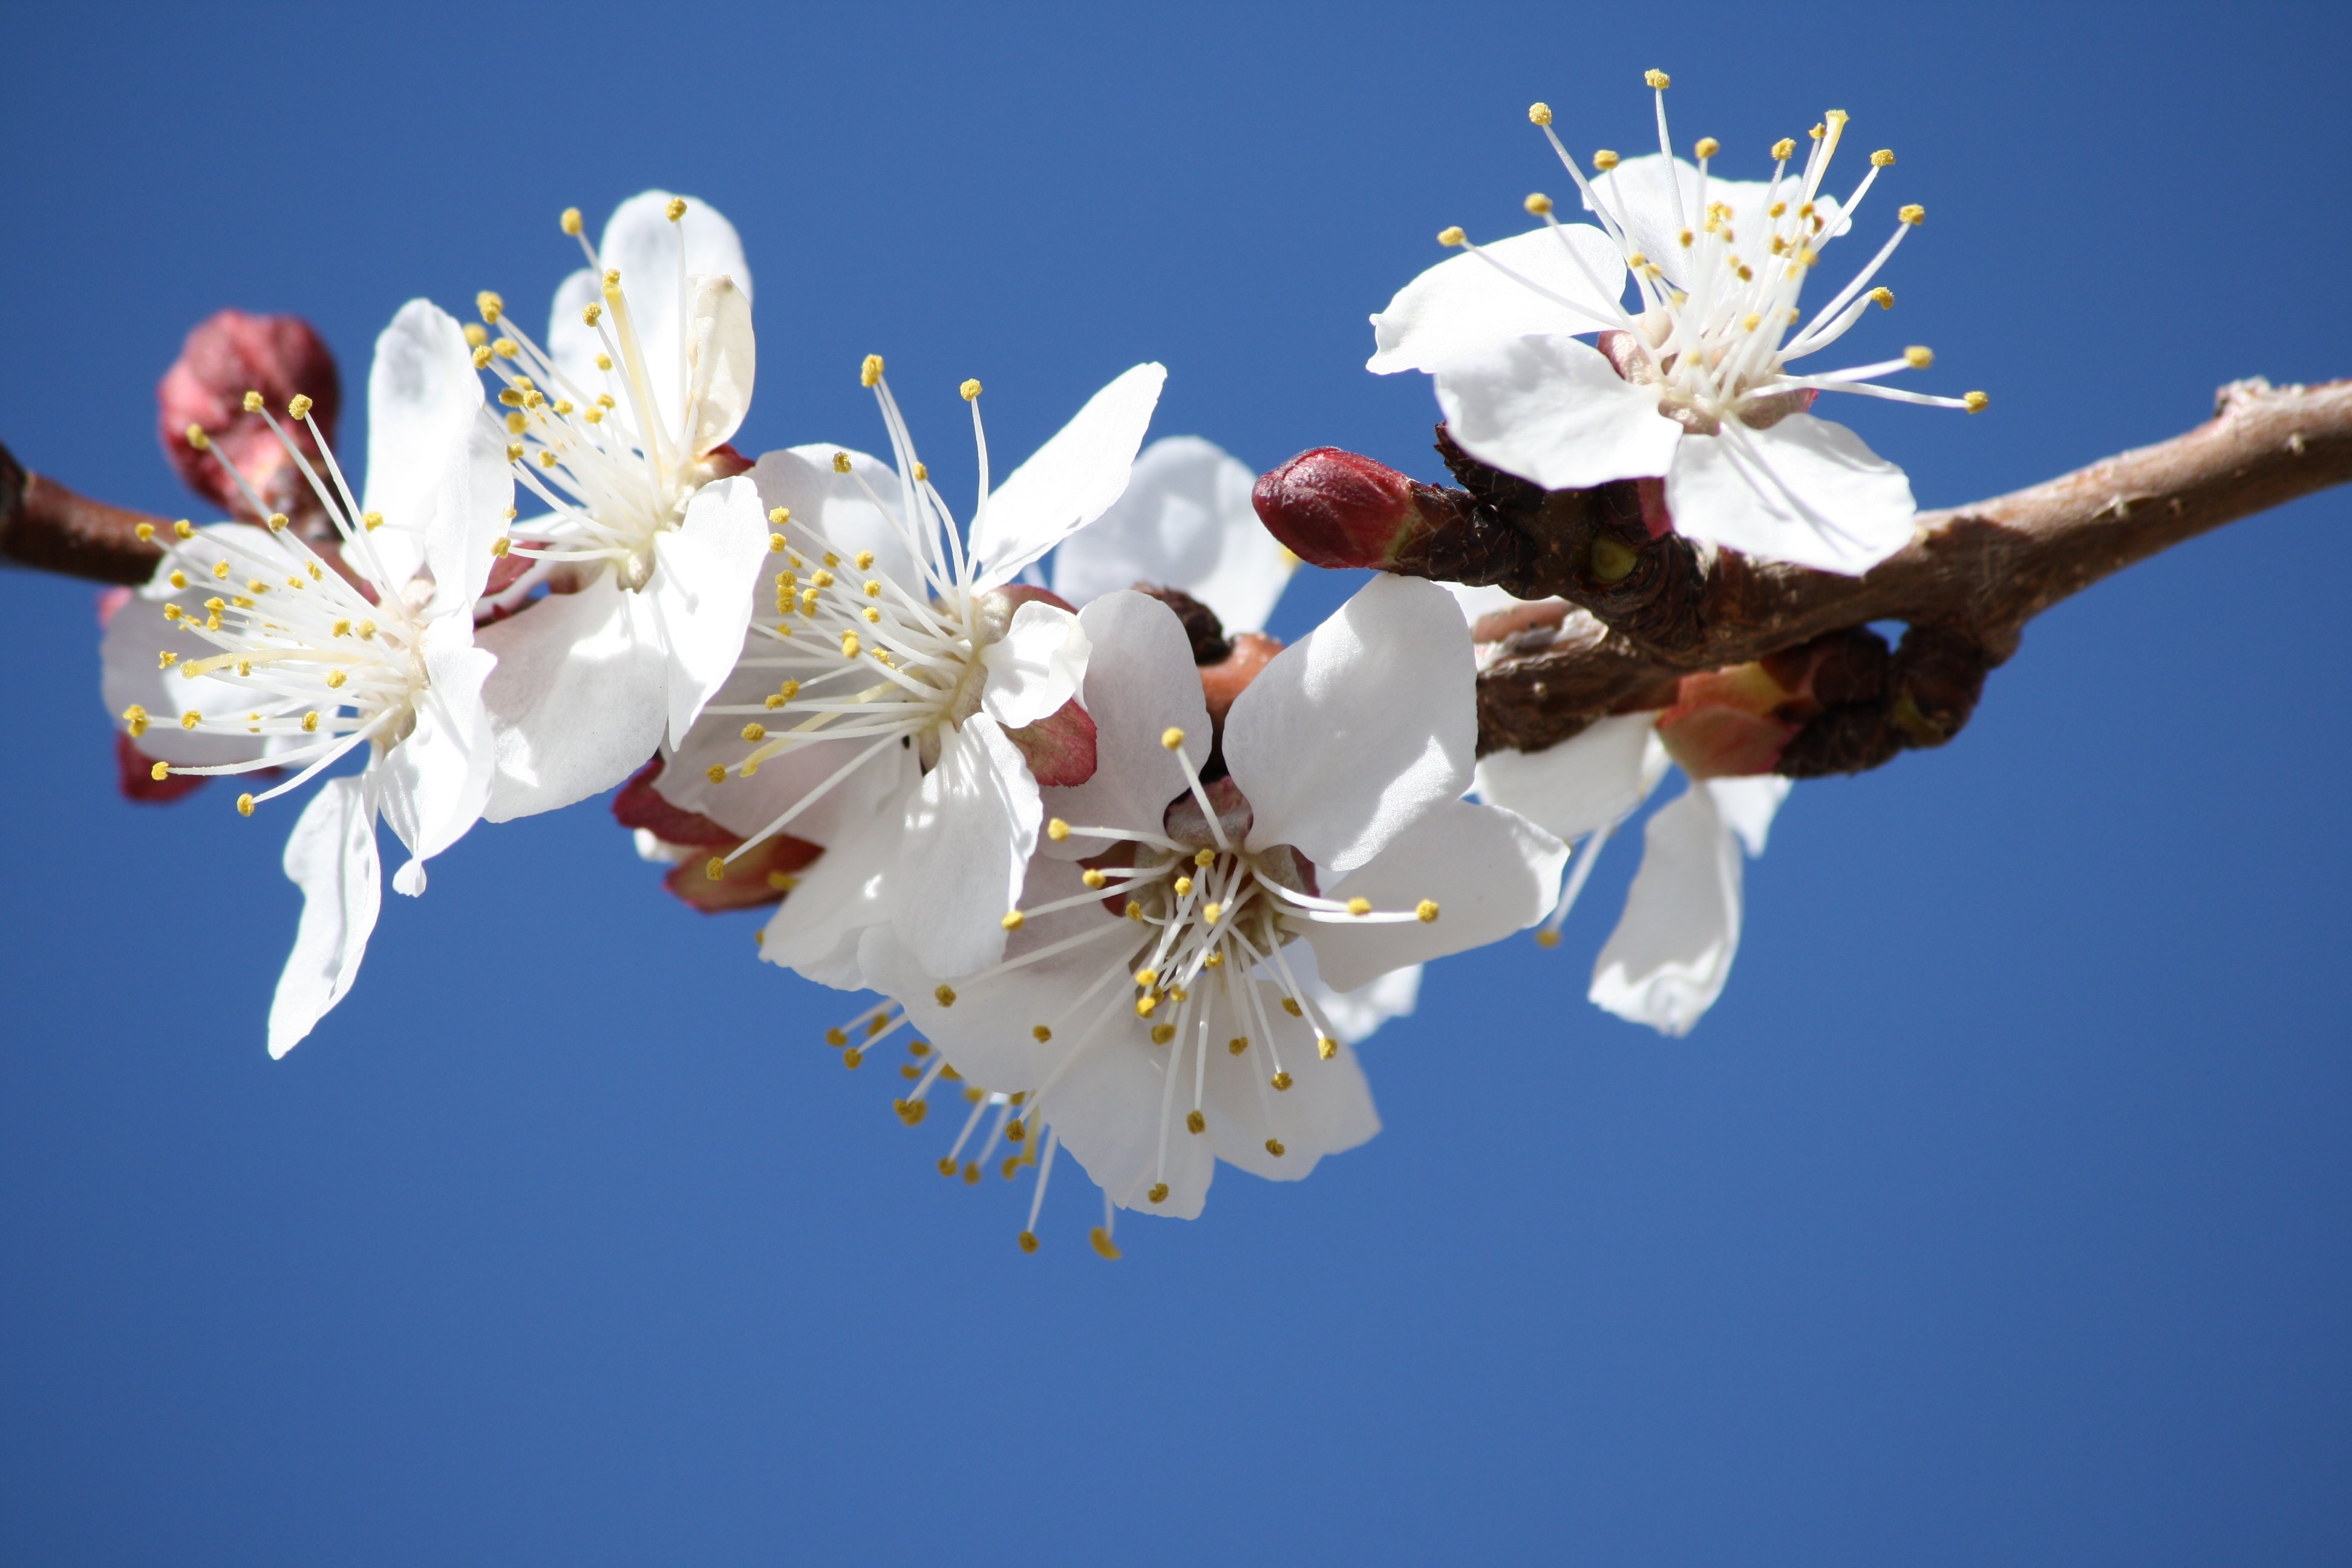
landscape, tree, nature, branch, blossom, plant, sky, white, flower, petal, bloom, spring, macro, cherry blossom, twig, blue sky, close up, background, fruit tree, wallpaper, flowering, white flowers, blossomed, cherry blossoms, blue background, flowering branch, stock photography, plant stem, computer wallpaper